Cycling in the Netherlands

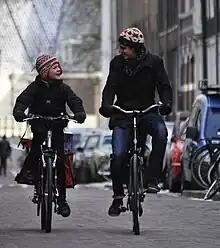
Everyday cycling in the Netherlands (Amsterdam).

Cycling is the second-most common mode of transport in the Netherlands, with 36% of Dutch people listing the bicycle as their most frequent way of getting around on a typical day, as opposed to the car (45%) and public transport (11%). Cycling has a modal share of 27% of all trips (urban and rural) nationwide. In cities this is even higher, such as Amsterdam which has 38%, and Zwolle 46%. This high frequency of bicycle travel is enabled by excellent cycling infrastructure such as cycle paths, cycle tracks, protected intersections, ample bicycle parking and by making cycling routes shorter and more direct (and therefore usually quicker) than car routes.